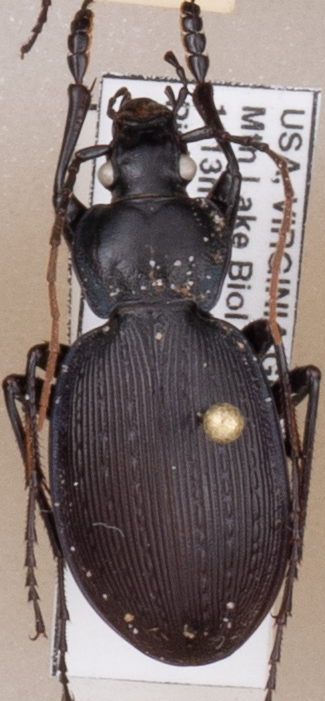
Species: Carabus goryi
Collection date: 2018-09-11
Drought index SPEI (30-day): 0.396
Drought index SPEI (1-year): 0.828
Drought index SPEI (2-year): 0.988